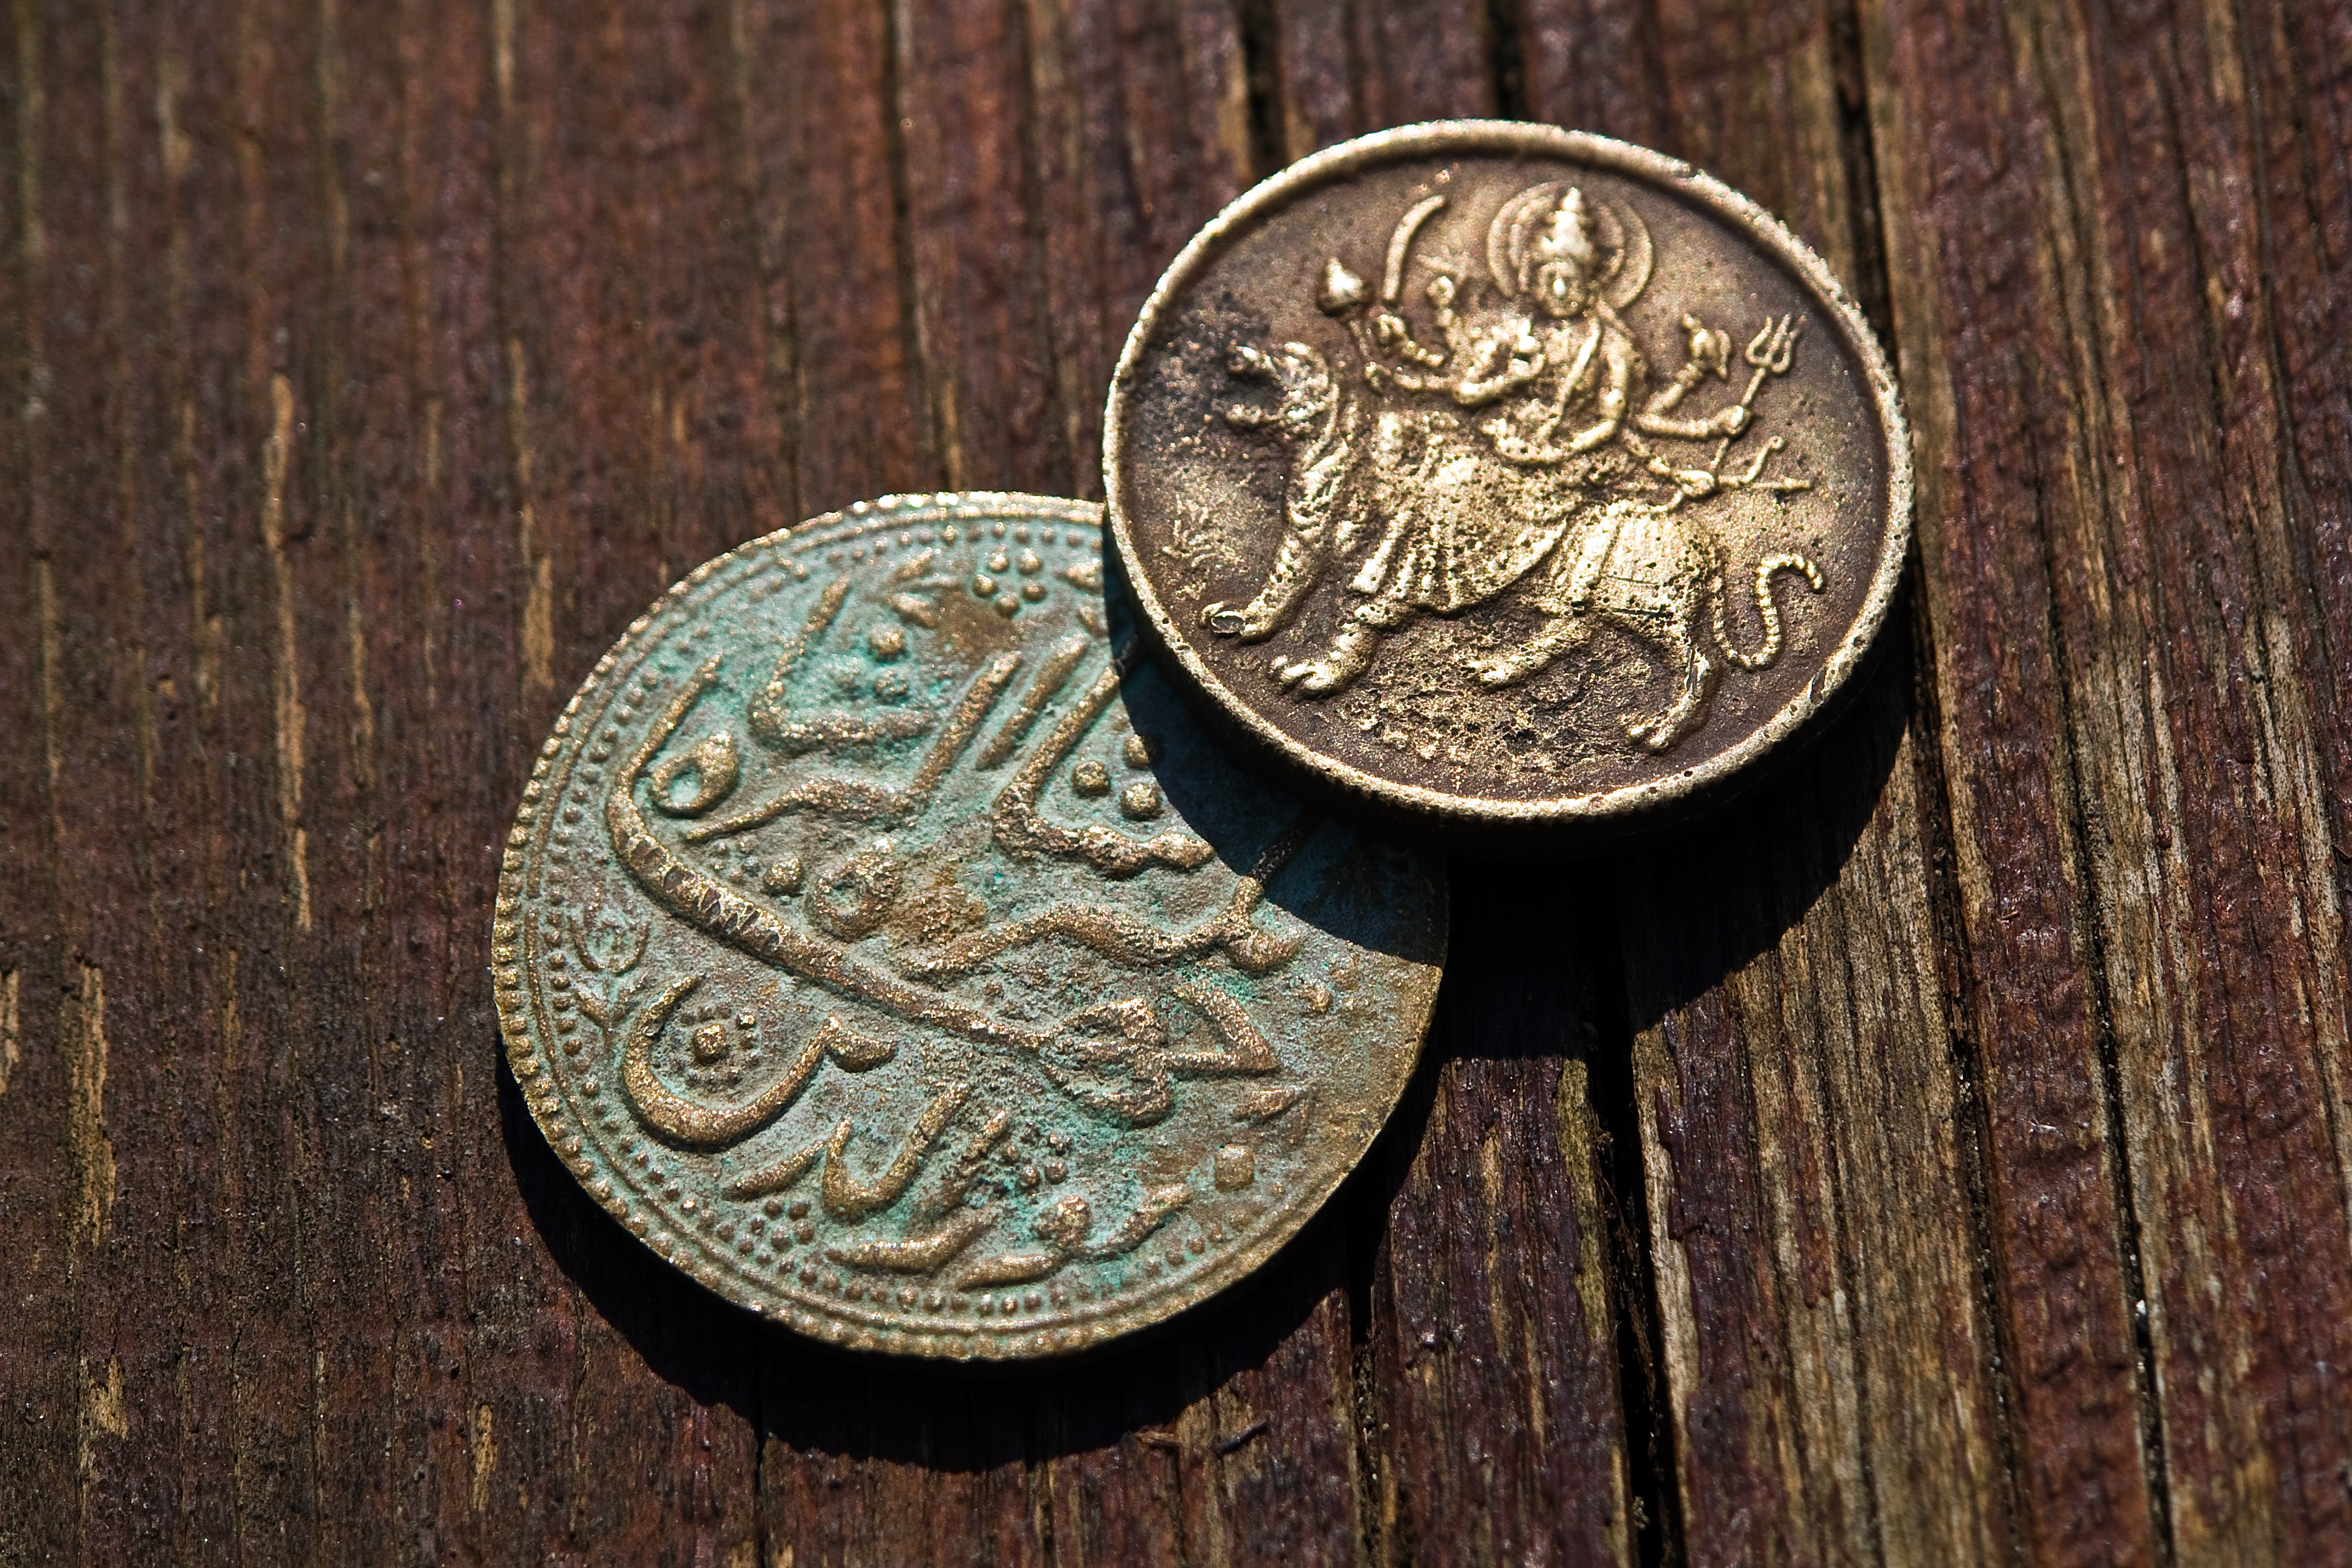
old, coin, money, currency, close up, cash, treasure, macro photography, metal